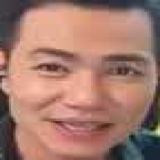
ca sĩ Đinh Duy Chinh